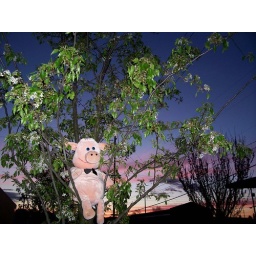
pig in a tree